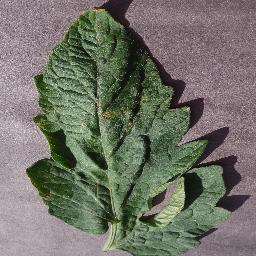
Label: Tomato___Target_Spot